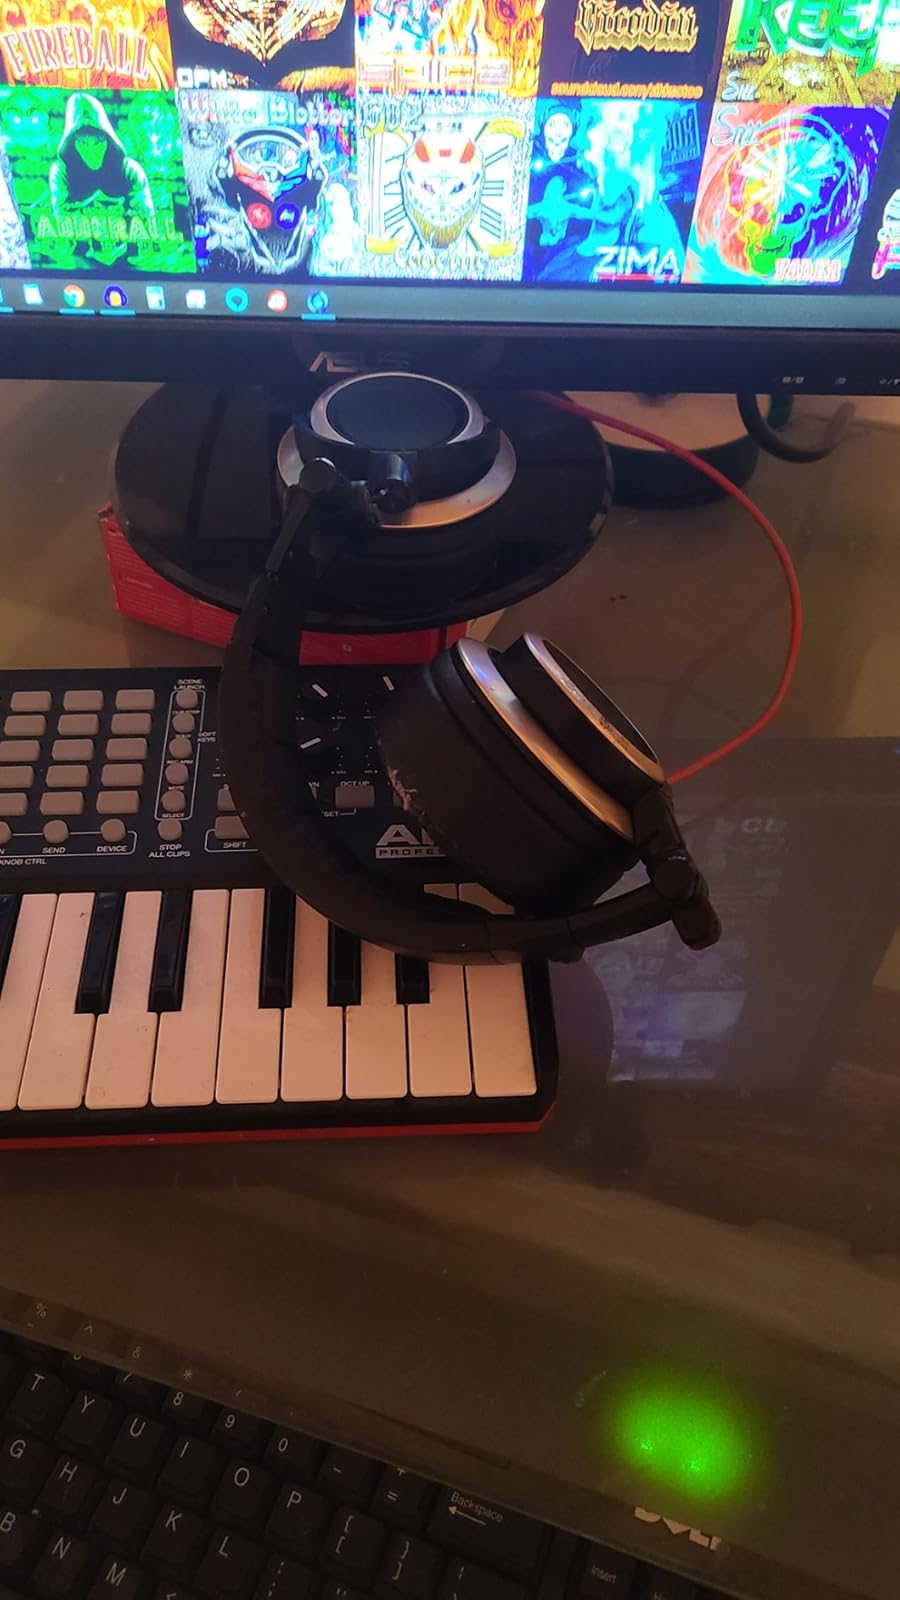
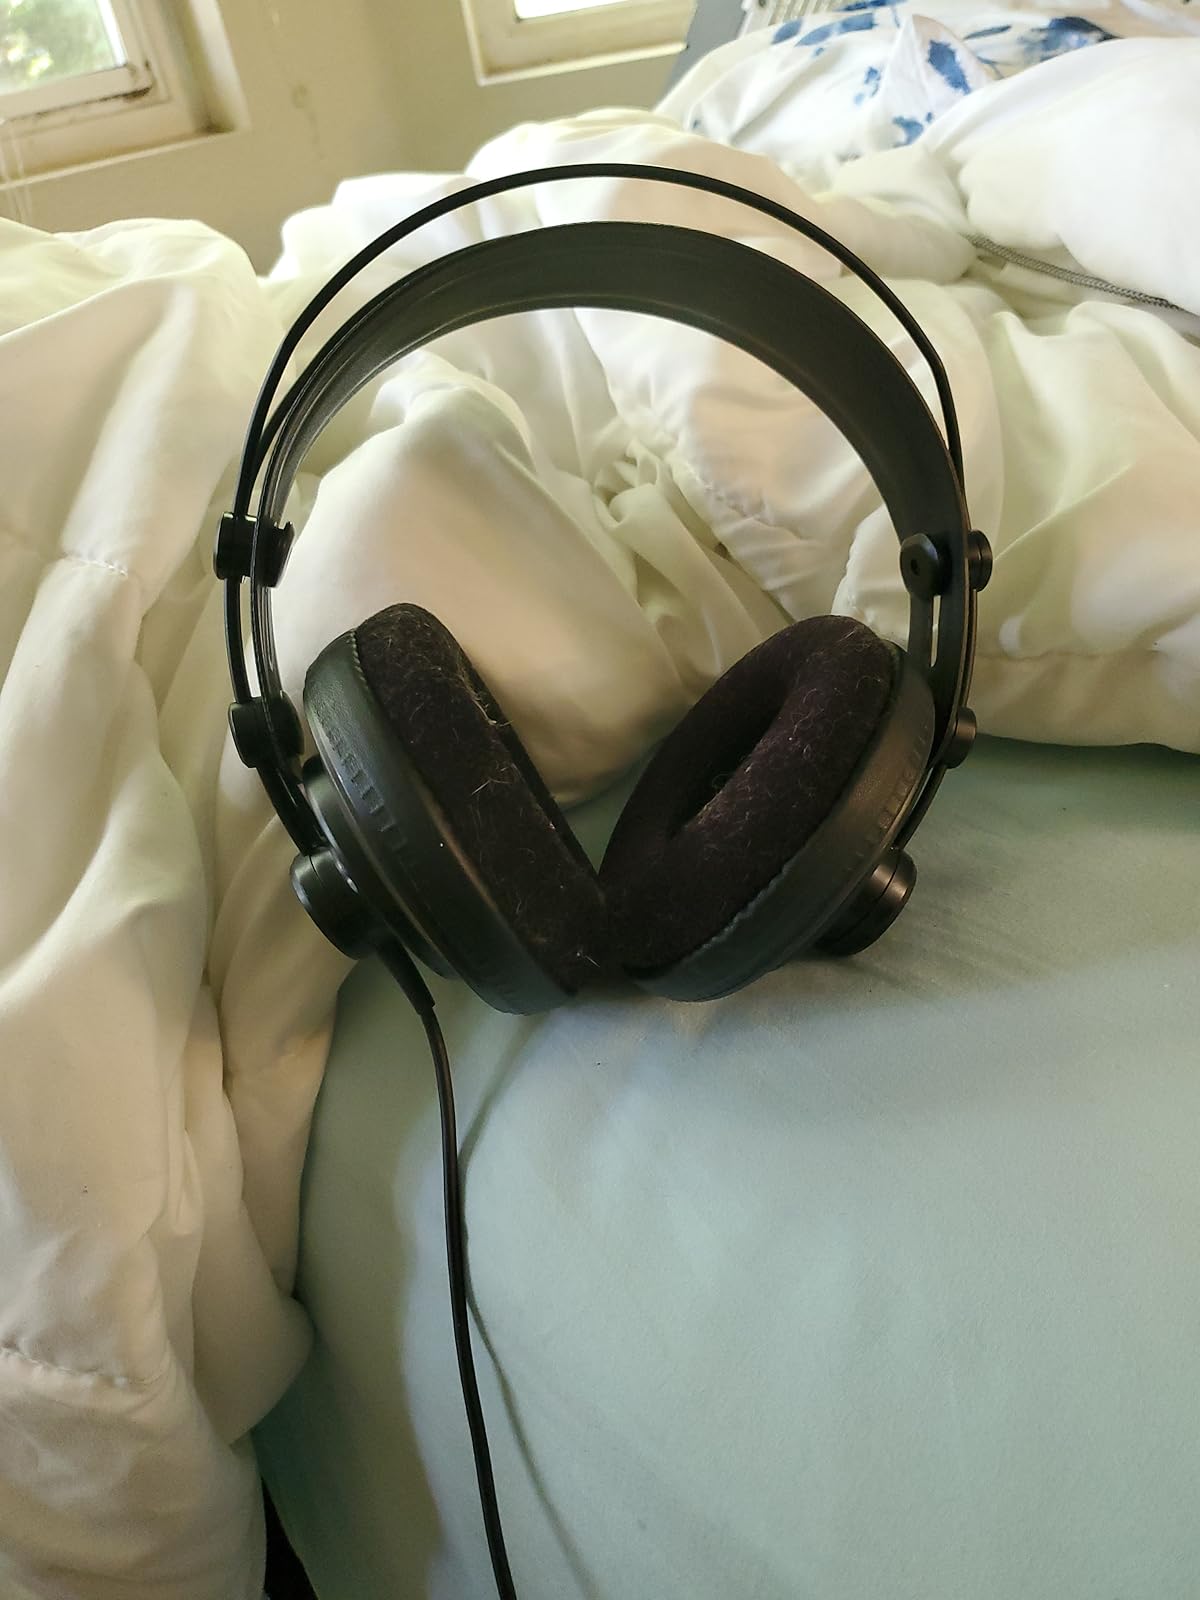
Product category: headphones
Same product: no